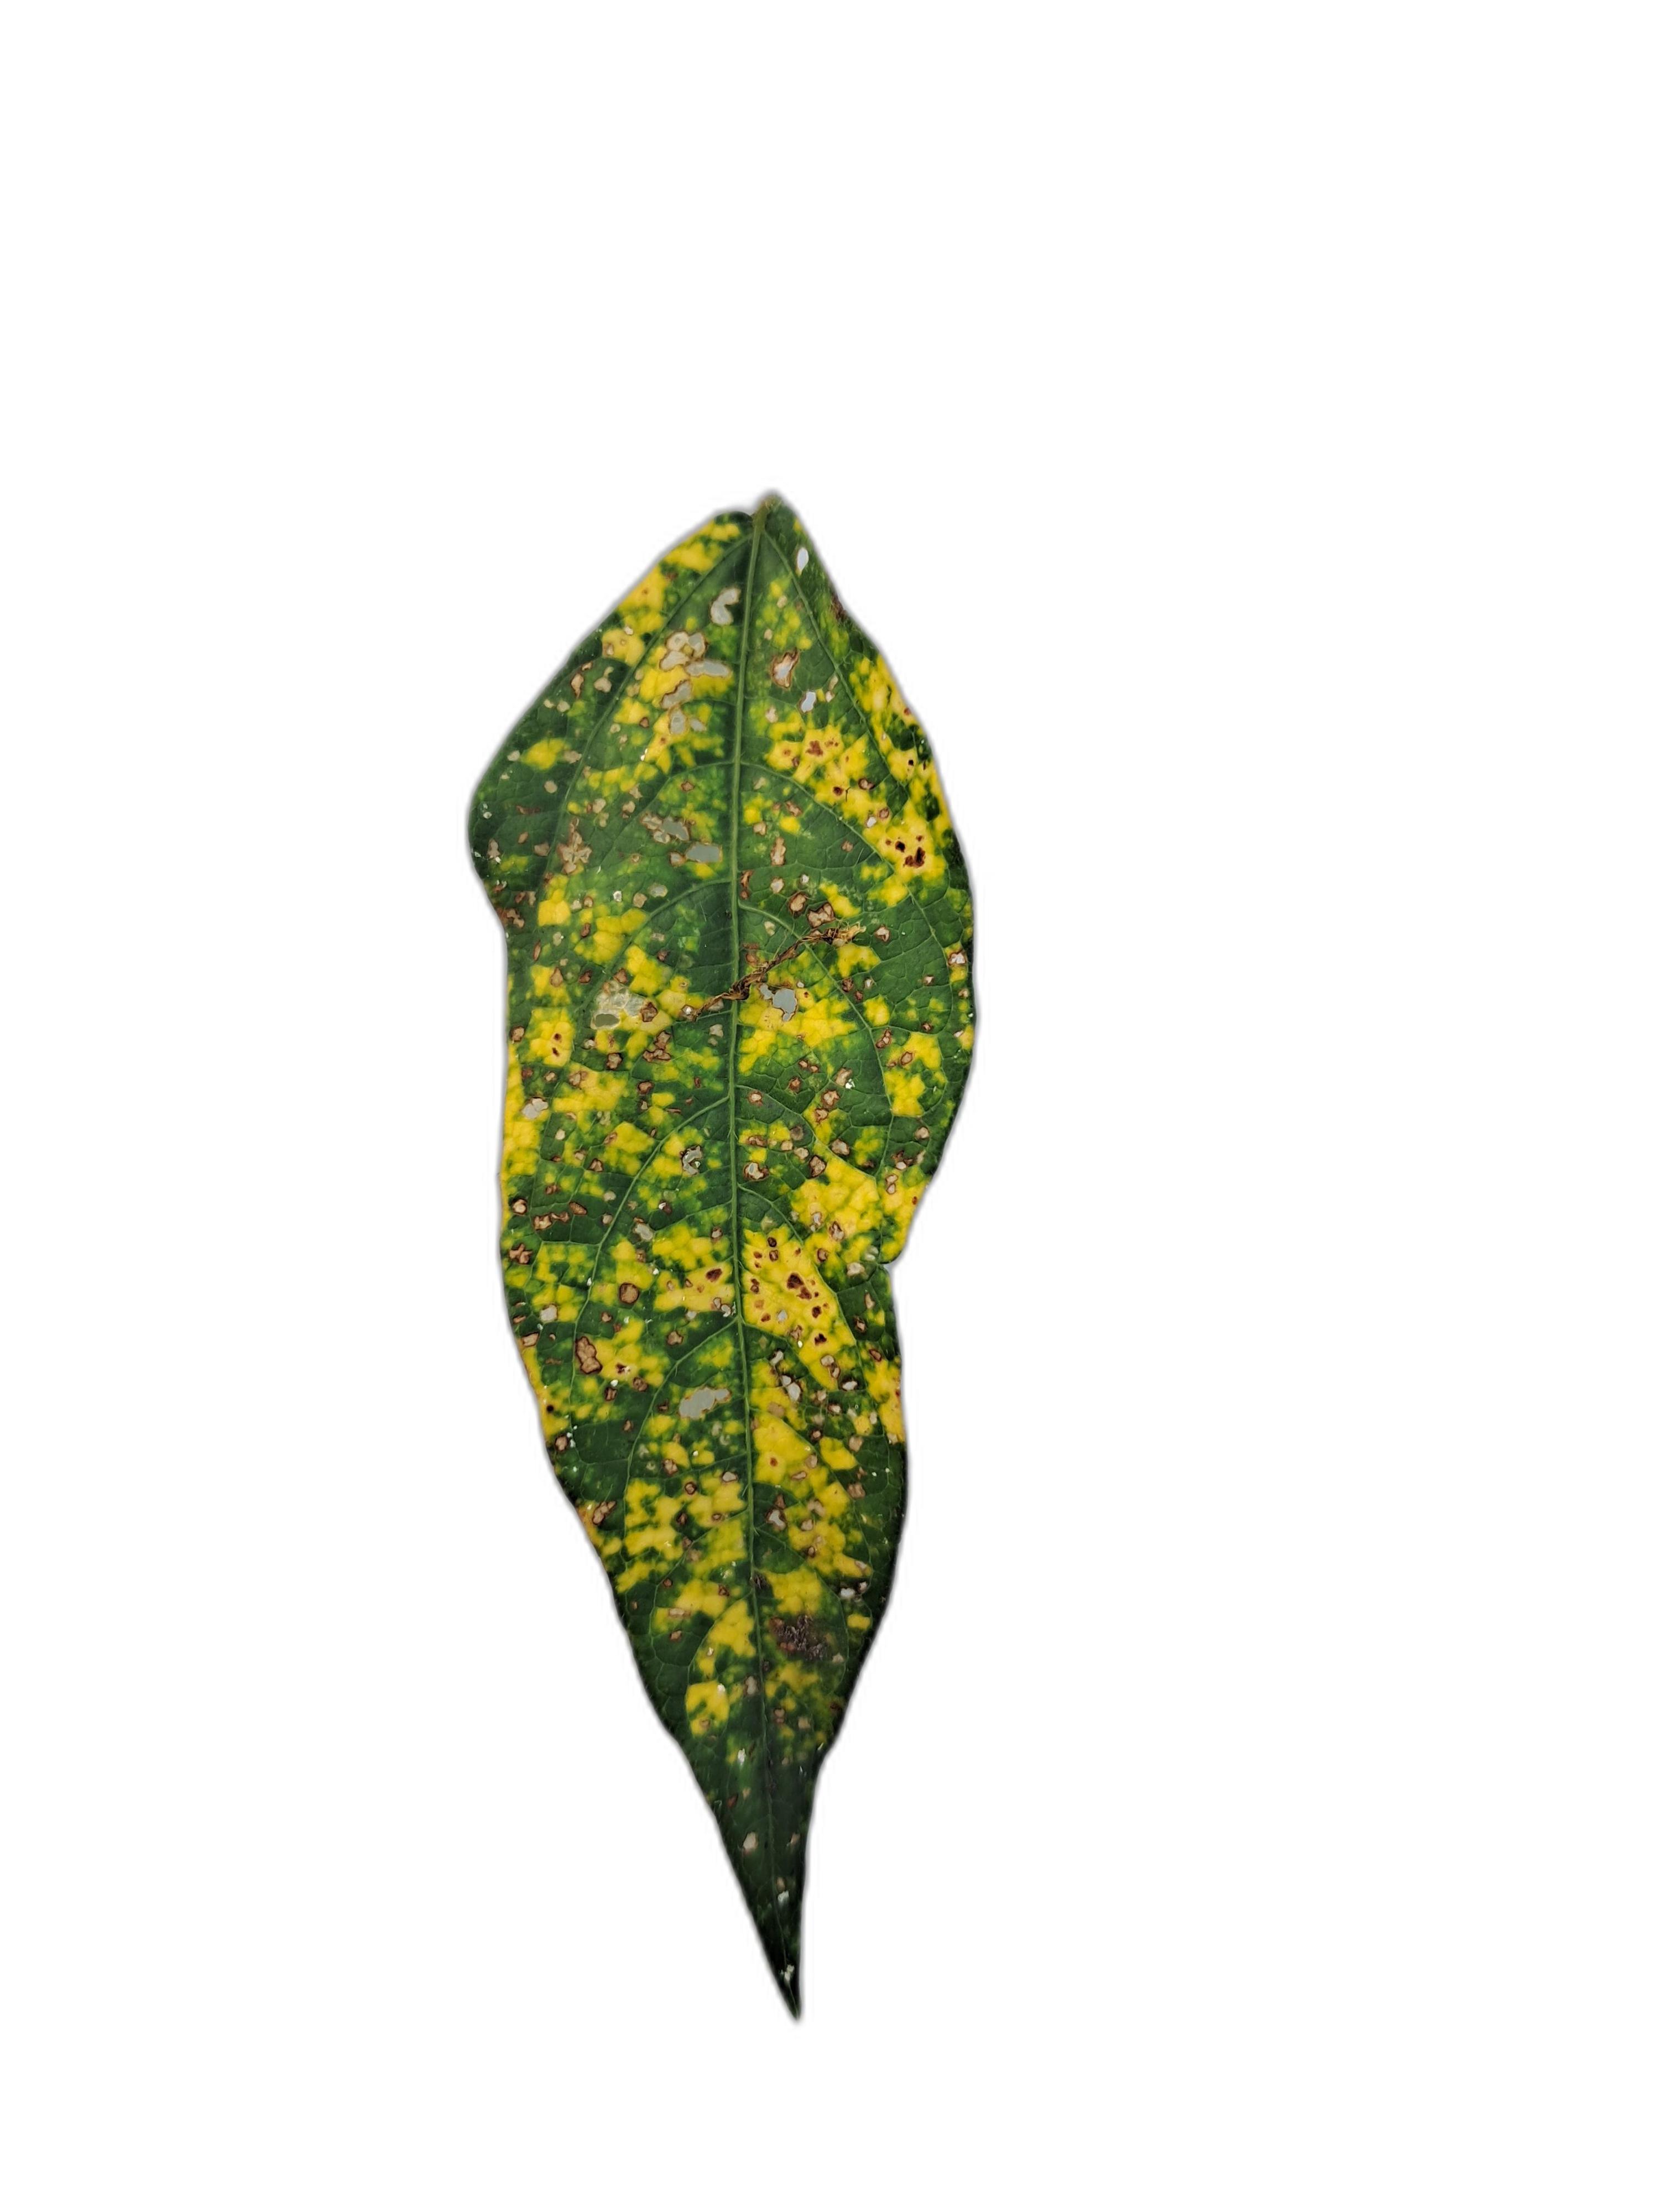
Label: Yellow Mosaic